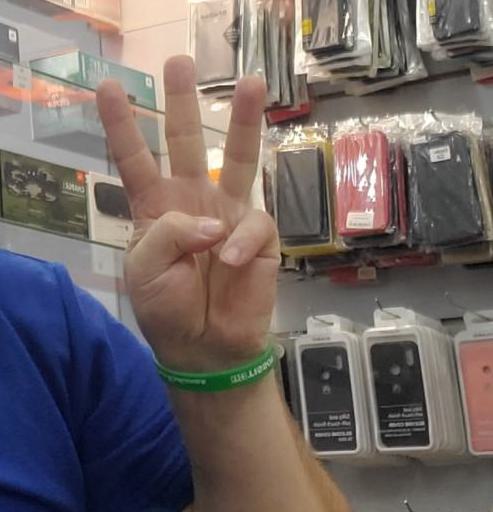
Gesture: three